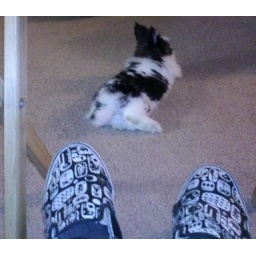
He usually doesn't chill without a wall or office chair legs near him.